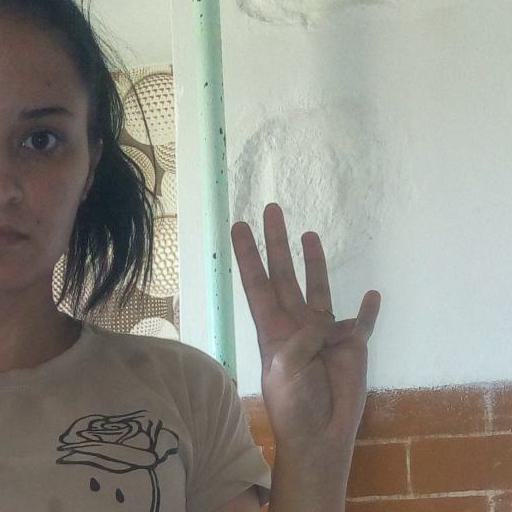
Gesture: four